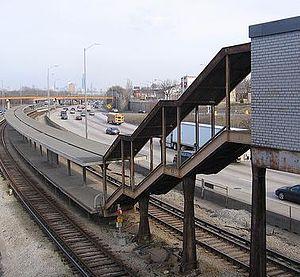
Photo de Kostner abandonée
Kostner est une ancienne station de la ligne bleue sur la Congress Branch du métro de Chicago.